Preet Chandi

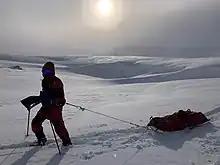
Chandi training in Finse, Norway, in 2021

The presence of women in Antarctica, let alone women making solo expeditions across the continent, did not occur until more than a century after men first arrived. In 1821, American seal hunter John Davis was thought to be the first man to set foot on Antarctica. It was not until 1935 that the first woman, Danish-Norwegian explorer Caroline Mikkelsen, walked on any part of the Antarctic continent.